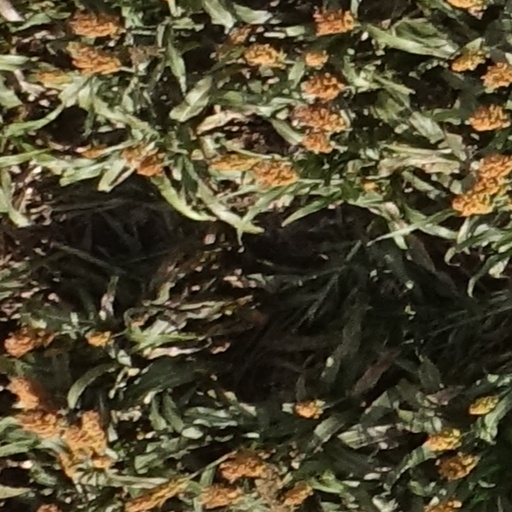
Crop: sorghum